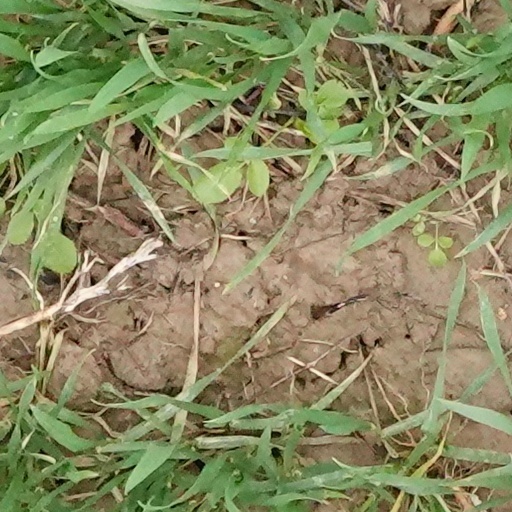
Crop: wheat